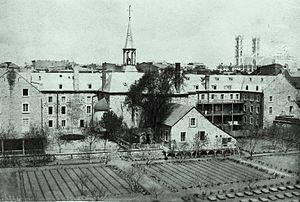
Photographie, Jardin potager, couvent des Soeurs Grises, rue d'Youville, Montréal, QC, 1867, William Notman (1826-1891). Papier albuminé, 12 x 17 cm
Le Couvent des Sœurs Grises est le site de la Maison Mère et de la Chapelle de l'Invention-de-la-Sainte-Croix des Sœurs Grises, à Montréal. Il est situé dans l'arrondissement Ville-Marie, bordé par les rues Guy, René-Lévesque ouest, Saint-Mathieu et Sainte-Catherine ouest.
L'ancien hôpital général de Montréal fut un hôpital de Montréal de 1694 à 1880. Il est situé au sud de la place d'Youville, à l'ouest de la rue Saint-Pierre.